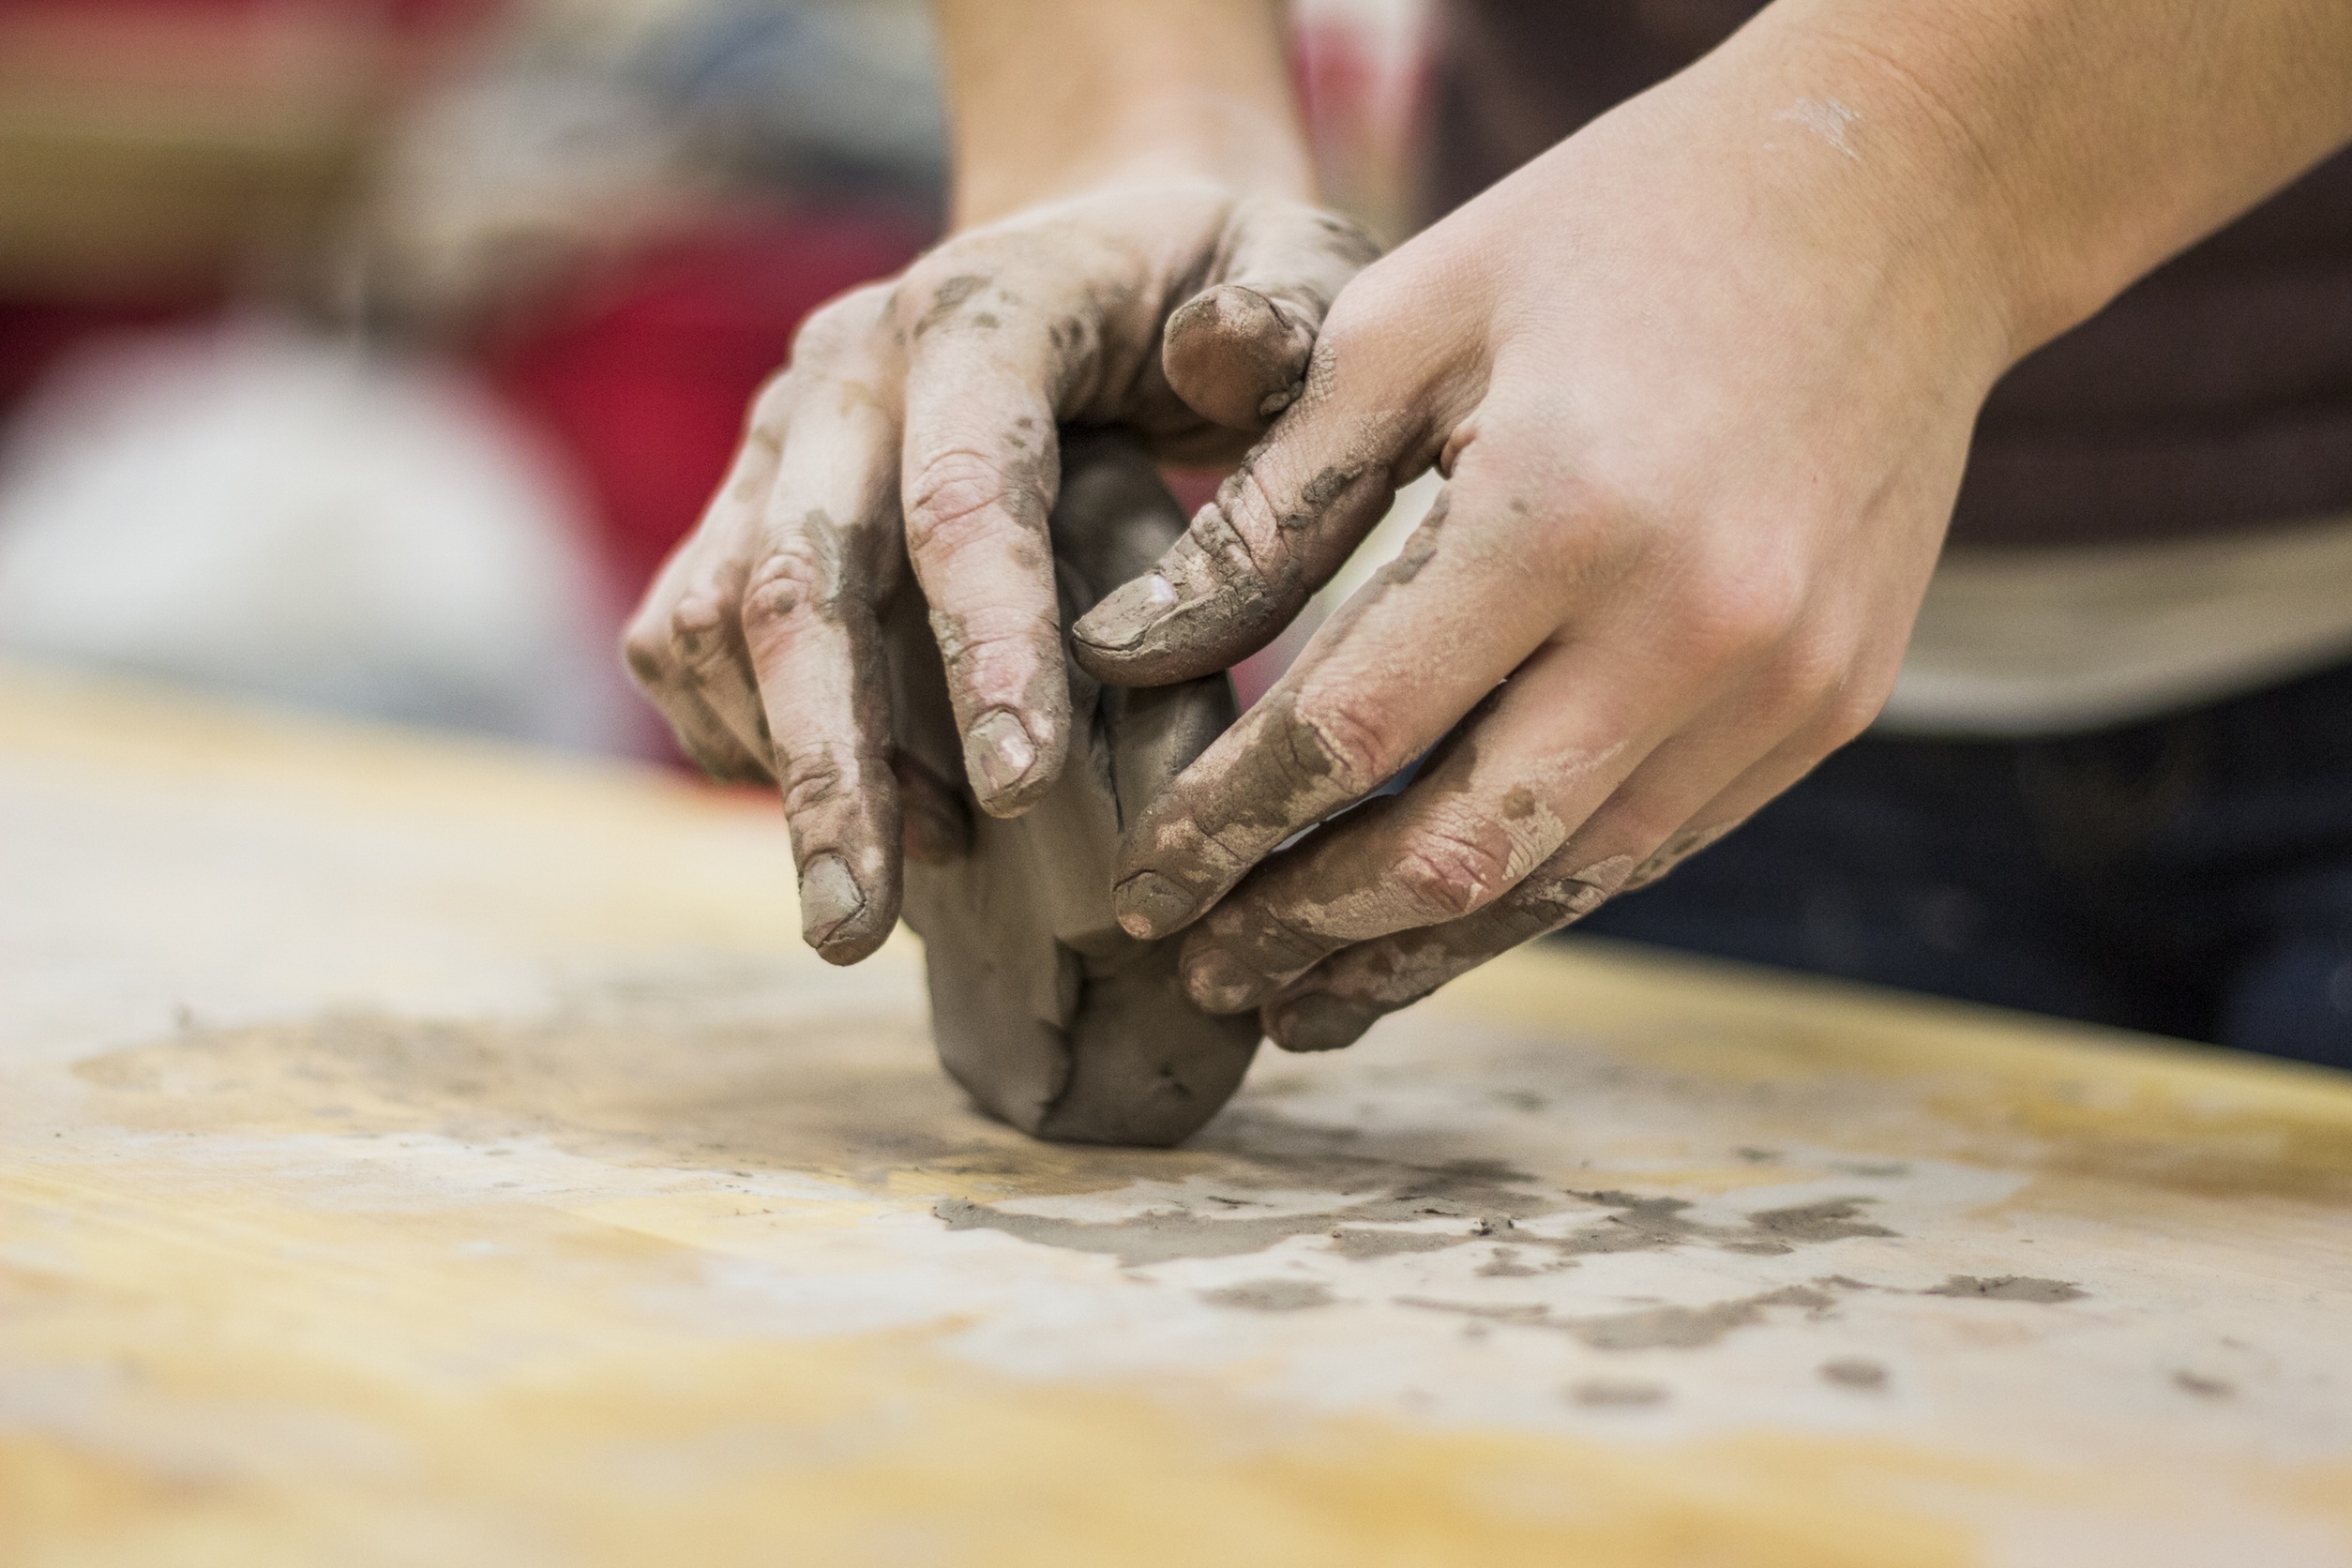
hand, wood, leg, material, art, hands, clay, carving, sense, sculpting